Cyril Ramaphosa

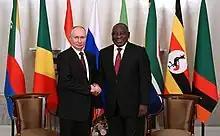
Ramaphosa with Russian President Vladimir Putin in St. Petersburg on 17 June 2023

On 8 May 2019, the African National Congress led by President Ramaphosa won 57.50% of the vote in the 2019 South African general election. Ramaphosa was subsequently elected unopposed to his first full term as president by the National Assembly on 22 May 2019. As Ramaphosa had previously been elected as president to fill the vacancy left by the resignation of his predecessor, he is constitutionally eligible to serve two full terms.